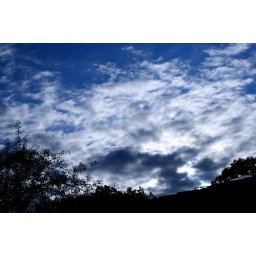
sky above roof